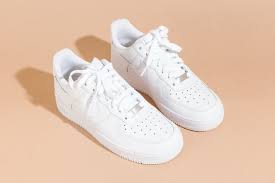
Label: Sneaker